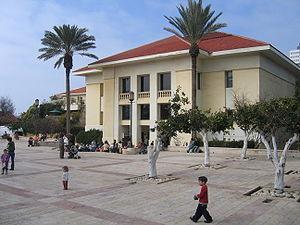
Tel Aviv-Jaffa ou Tel-Aviv-Jaffa, souvent désignée simplement sous le nom de Tel Aviv ou Tel-Aviv, est une ville située sur la côte méditerranéenne au cœur de la métropole du Gush Dan en Israël. La ville moderne de Tel Aviv a été fondée en 1909 à l'époque ottomane dans les faubourgs de Jaffa, ville portuaire avec laquelle elle a fusionné en 1950.